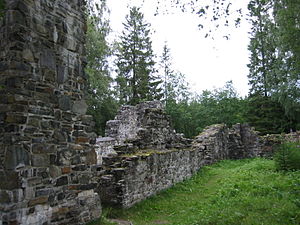
Fortidsminneforeningen
Munkeby kloster
Fortidsminneforeningen er en norsk organisation som arbejder for bevaring af fortidsminder og kulturminder, særlig bygninger og bygningsmiljøer. Foreningen blev stiftet 16. december 1844 på initiativ af maleren Joachim Frich. J.C. Dahls arbejde var af afgørende betydning for at foreningen blev stiftet.